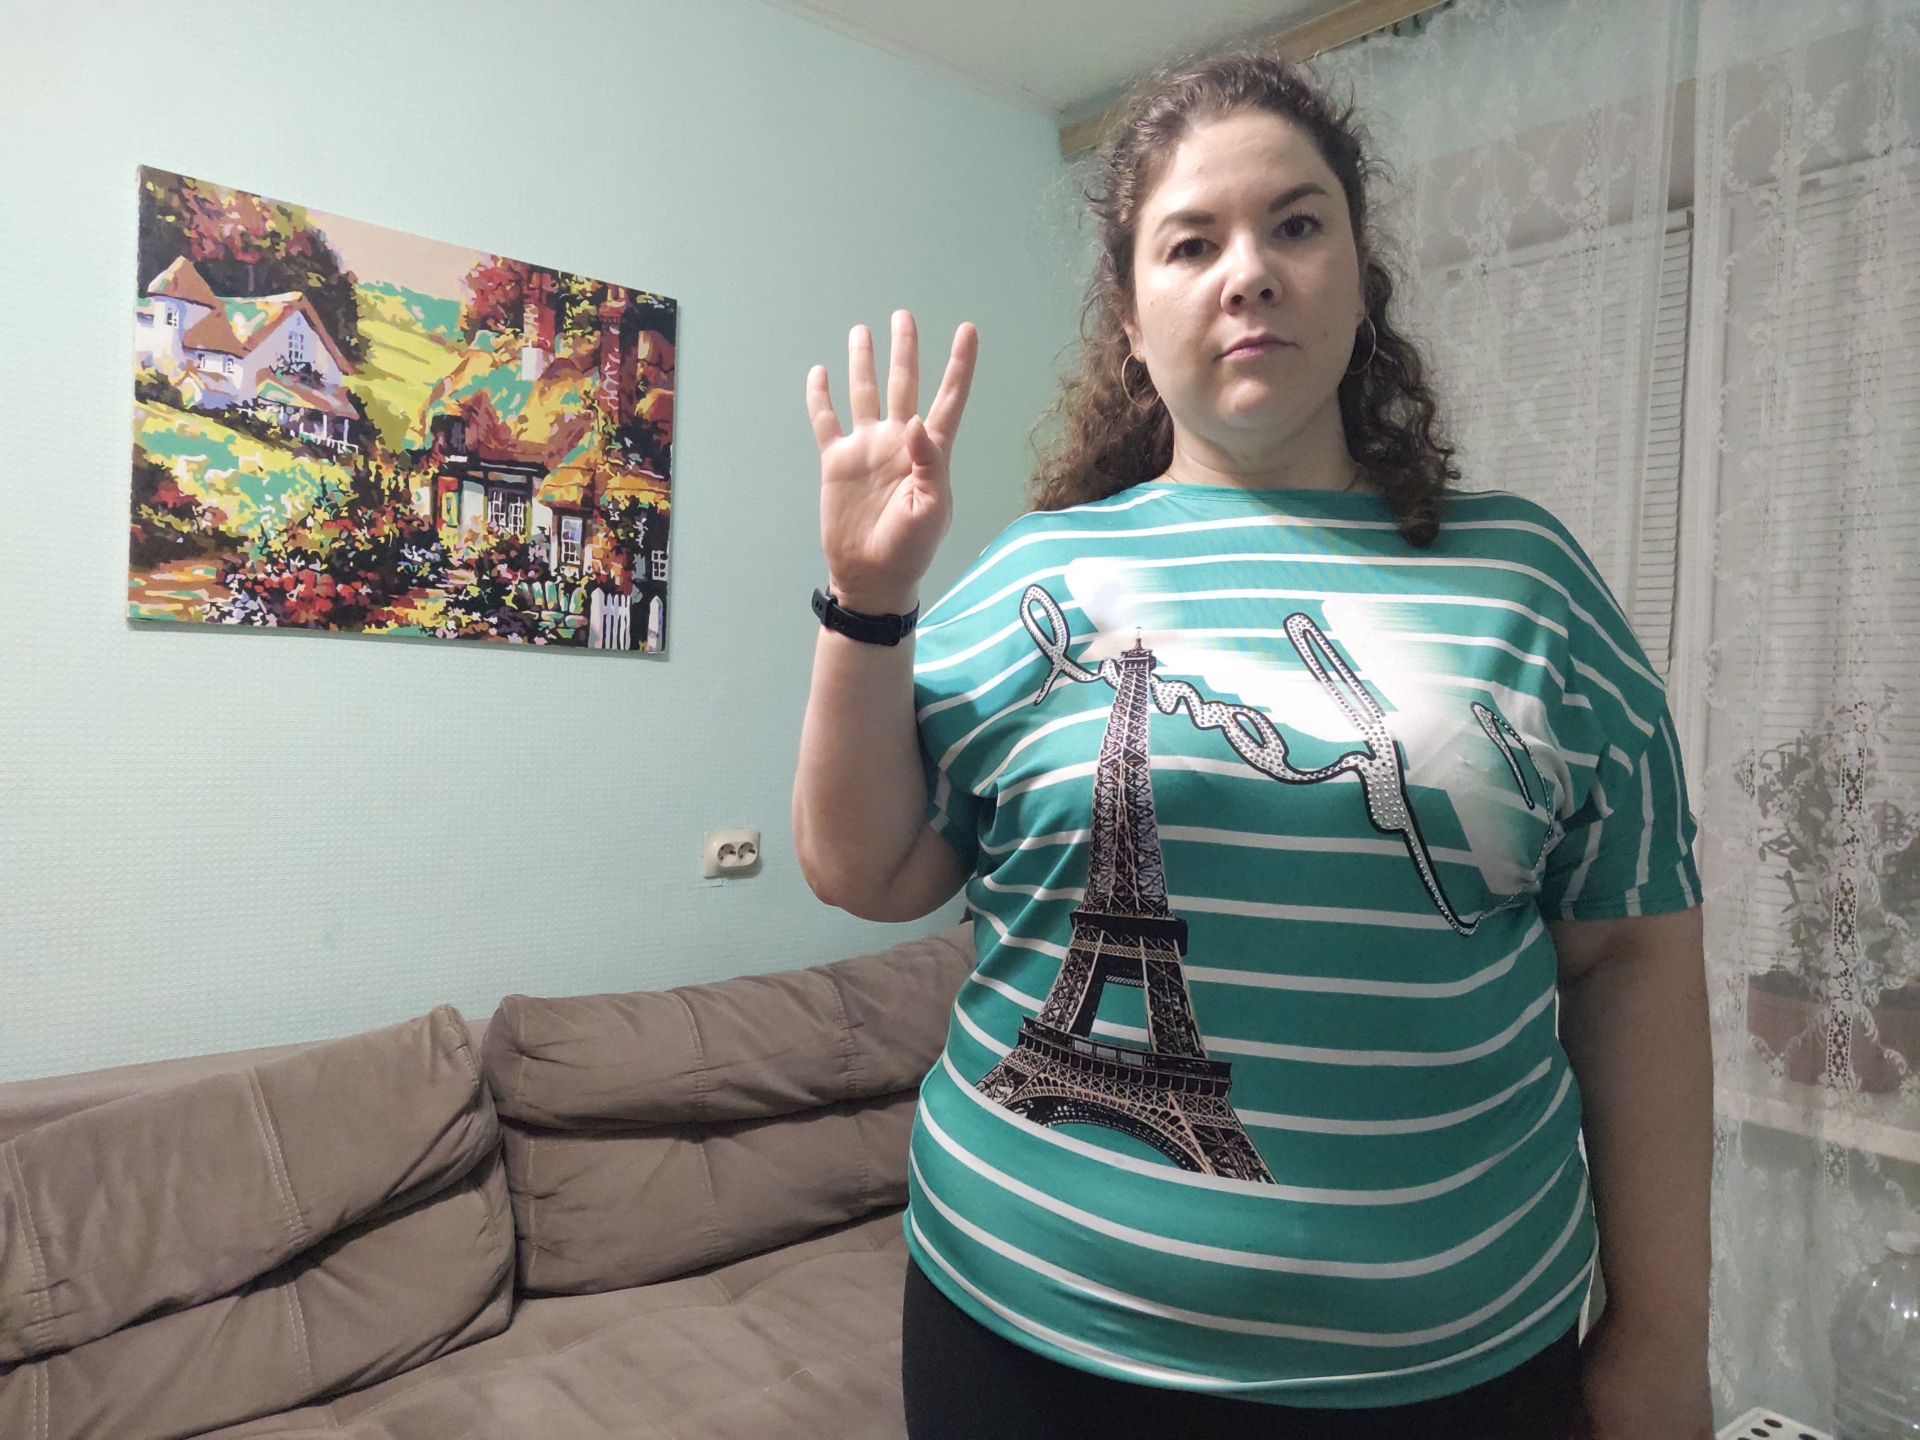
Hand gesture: four